Roger Albinyana i Saigí

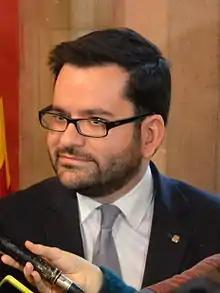
Roger Albinyana i Saigí

Roger Albinyana holds a PhD in Economic History from the University of Barcelona and a MA in Economic History from the same university, a BA in Economics from Pompeu Fabra University and a BA in Business Administration and Management from the Open University of Catalonia.